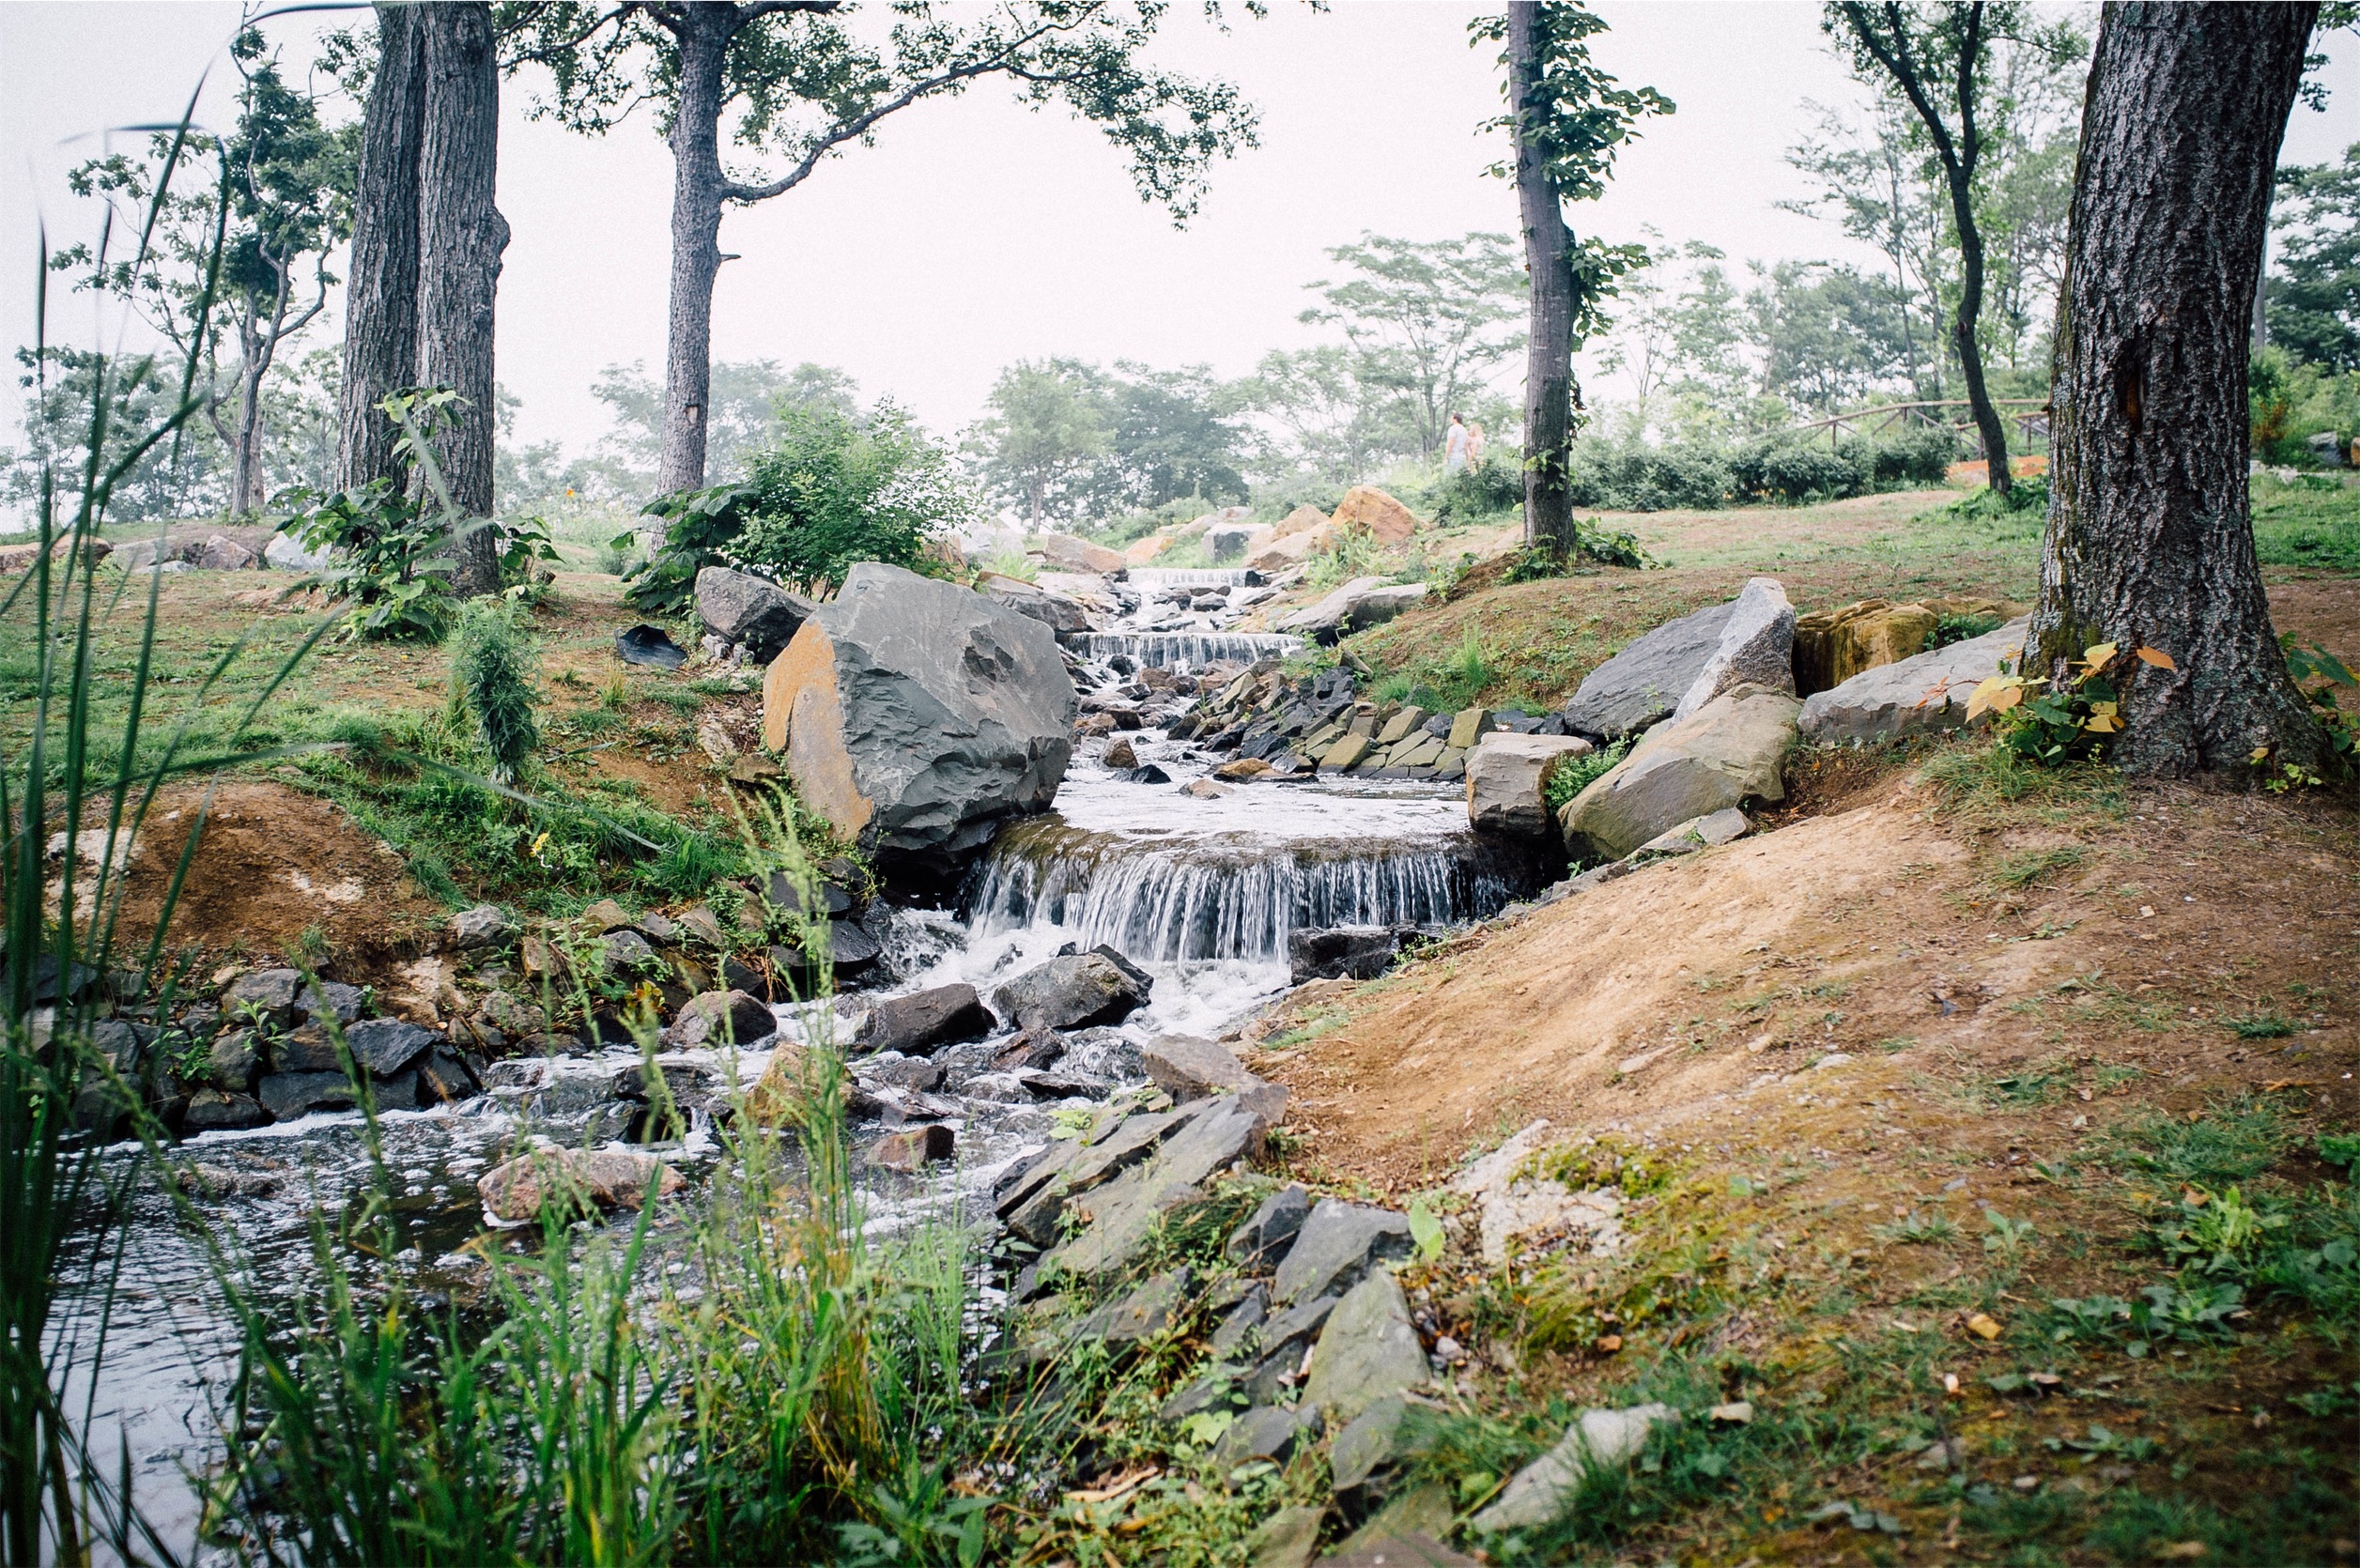
tree, water, nature, forest, wilderness, trail, river, pond, stream, garden, rocks, woodland, water feature